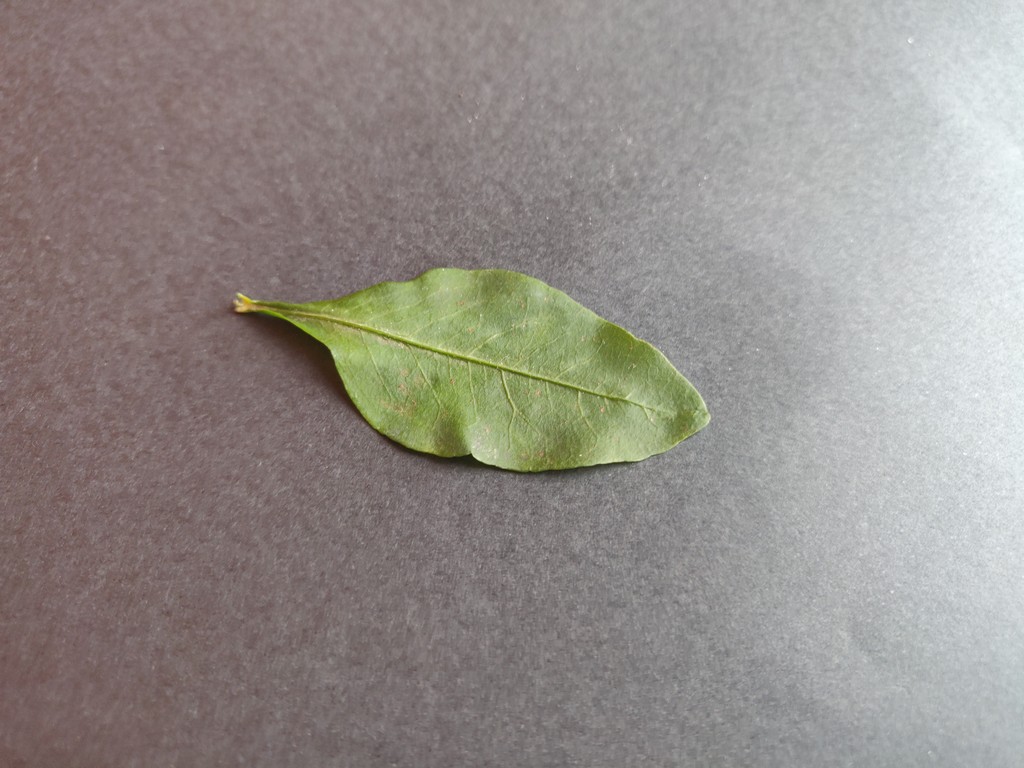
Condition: Healthy
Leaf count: single
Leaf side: front